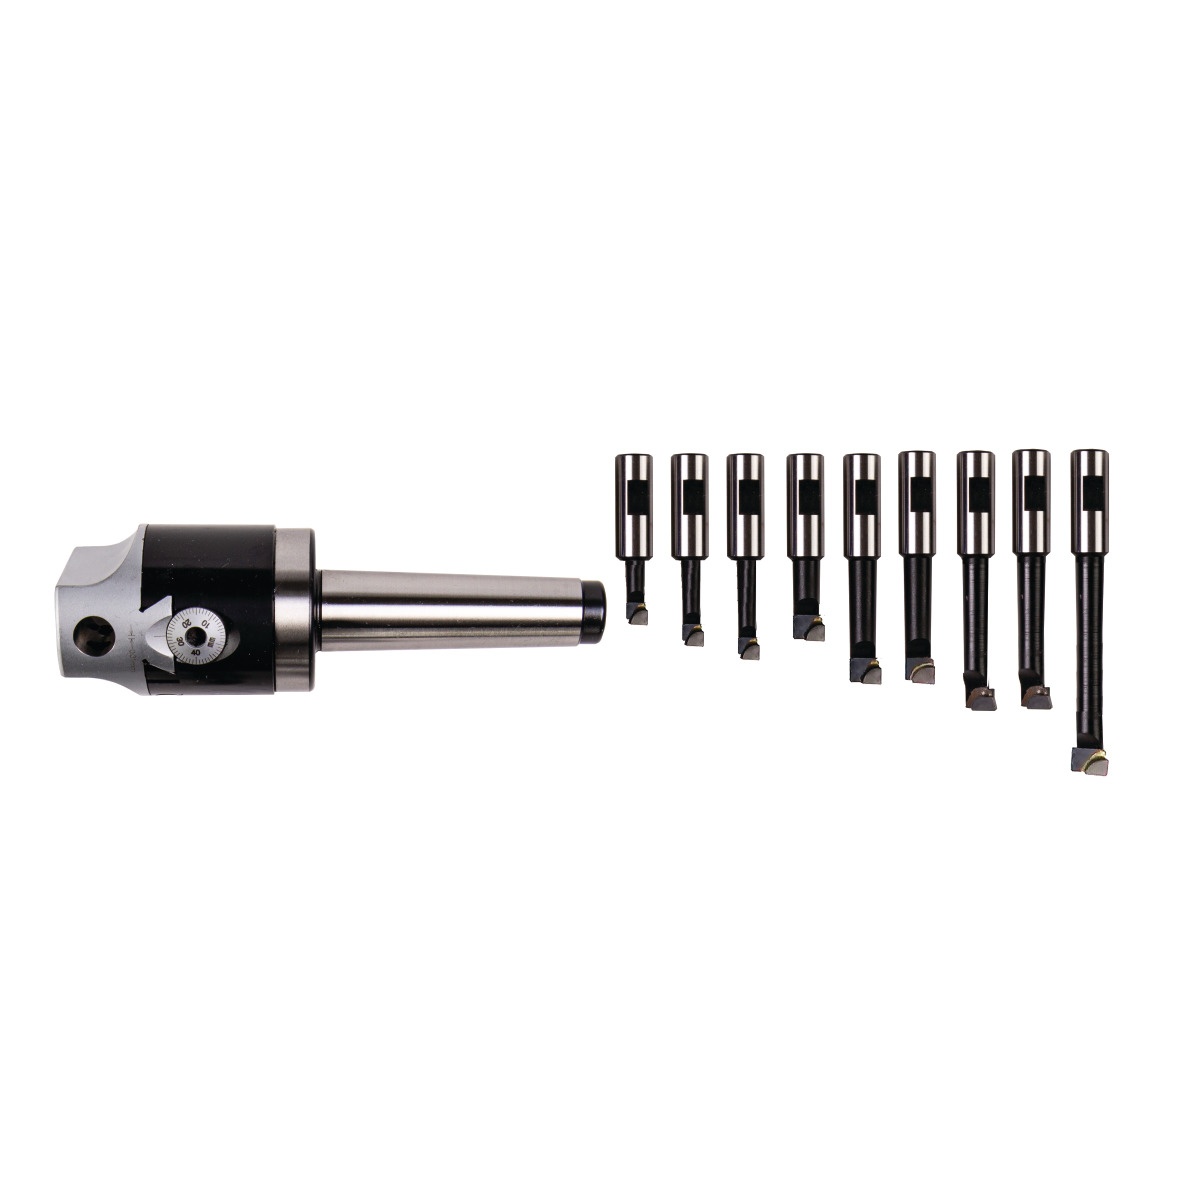
Boring head set MT 4
Boring head set MT 4. For external and vertical machining .
Brand: Optimum
Category: Hardware > Tool Accessories > Cutter Accessories